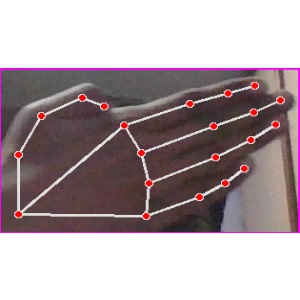
अक्षर: घ